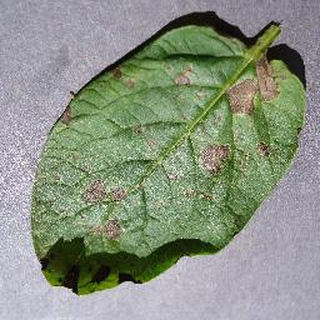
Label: potato_early_blight